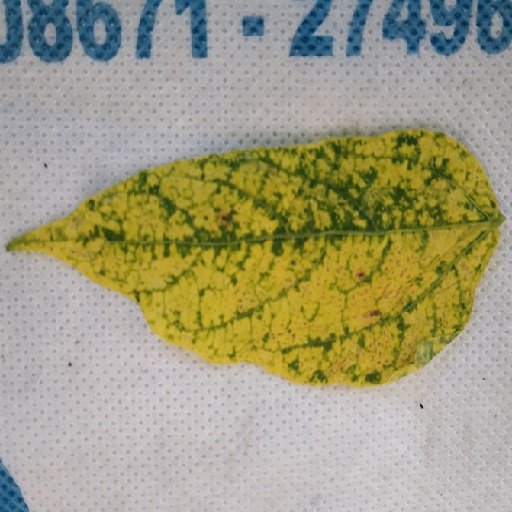
Label: Yellow Mosaic